Nicholas Felix

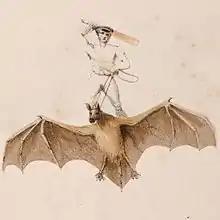
Cricketer riding a giant bat

Nicholas Wanostrocht (5 October 1804 – 3 September 1876), known as Nicholas Felix, was an English amateur "gentleman" cricketer. He was one of the few players who – at his request – was routinely known by his pseudonym, Felix. When his father died in 1824 he had inherited the running of his school, aged only nineteen, and he was afraid that the parents of pupils might think that cricket was too frivolous a pastime for a schoolmaster.